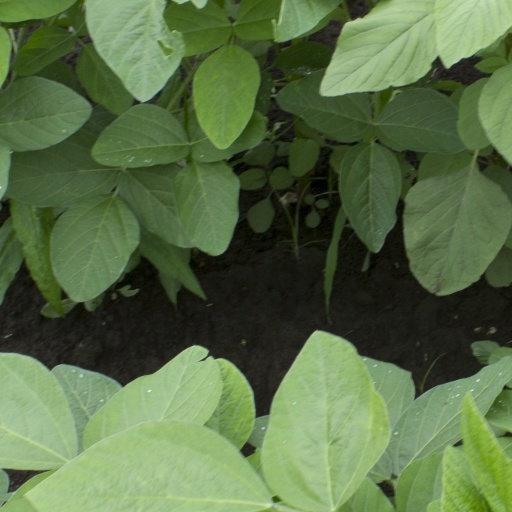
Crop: soybean